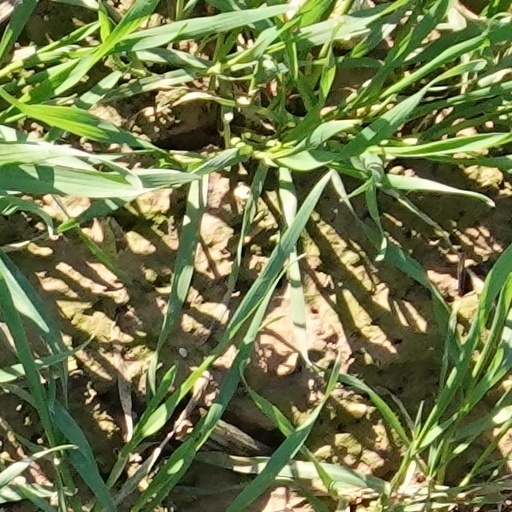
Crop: wheat